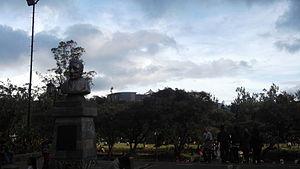
Burnham Park est un parc urbain situé au cœur de la ville de Baguio, aux Philippines. Il a été nommé d'après l'architecte et urbaniste américain, Daniel Hudson Burnham, qui a jeté les plans de la ville. Plusieurs tronçons de route autour de l'extrémité du parc à Camp John Hay, une ancienne base de loisirs des Forces armées des États-Unis aux Philippines. C'est un parc magnifique, qui donne le mont Kabuyao, la plus haute montagne dans la région de Baguio.